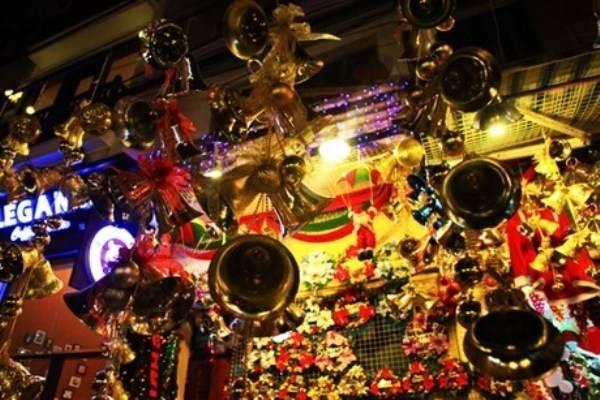
phía bên ngoài cửa hàng này thì trưng bày những quả chuông